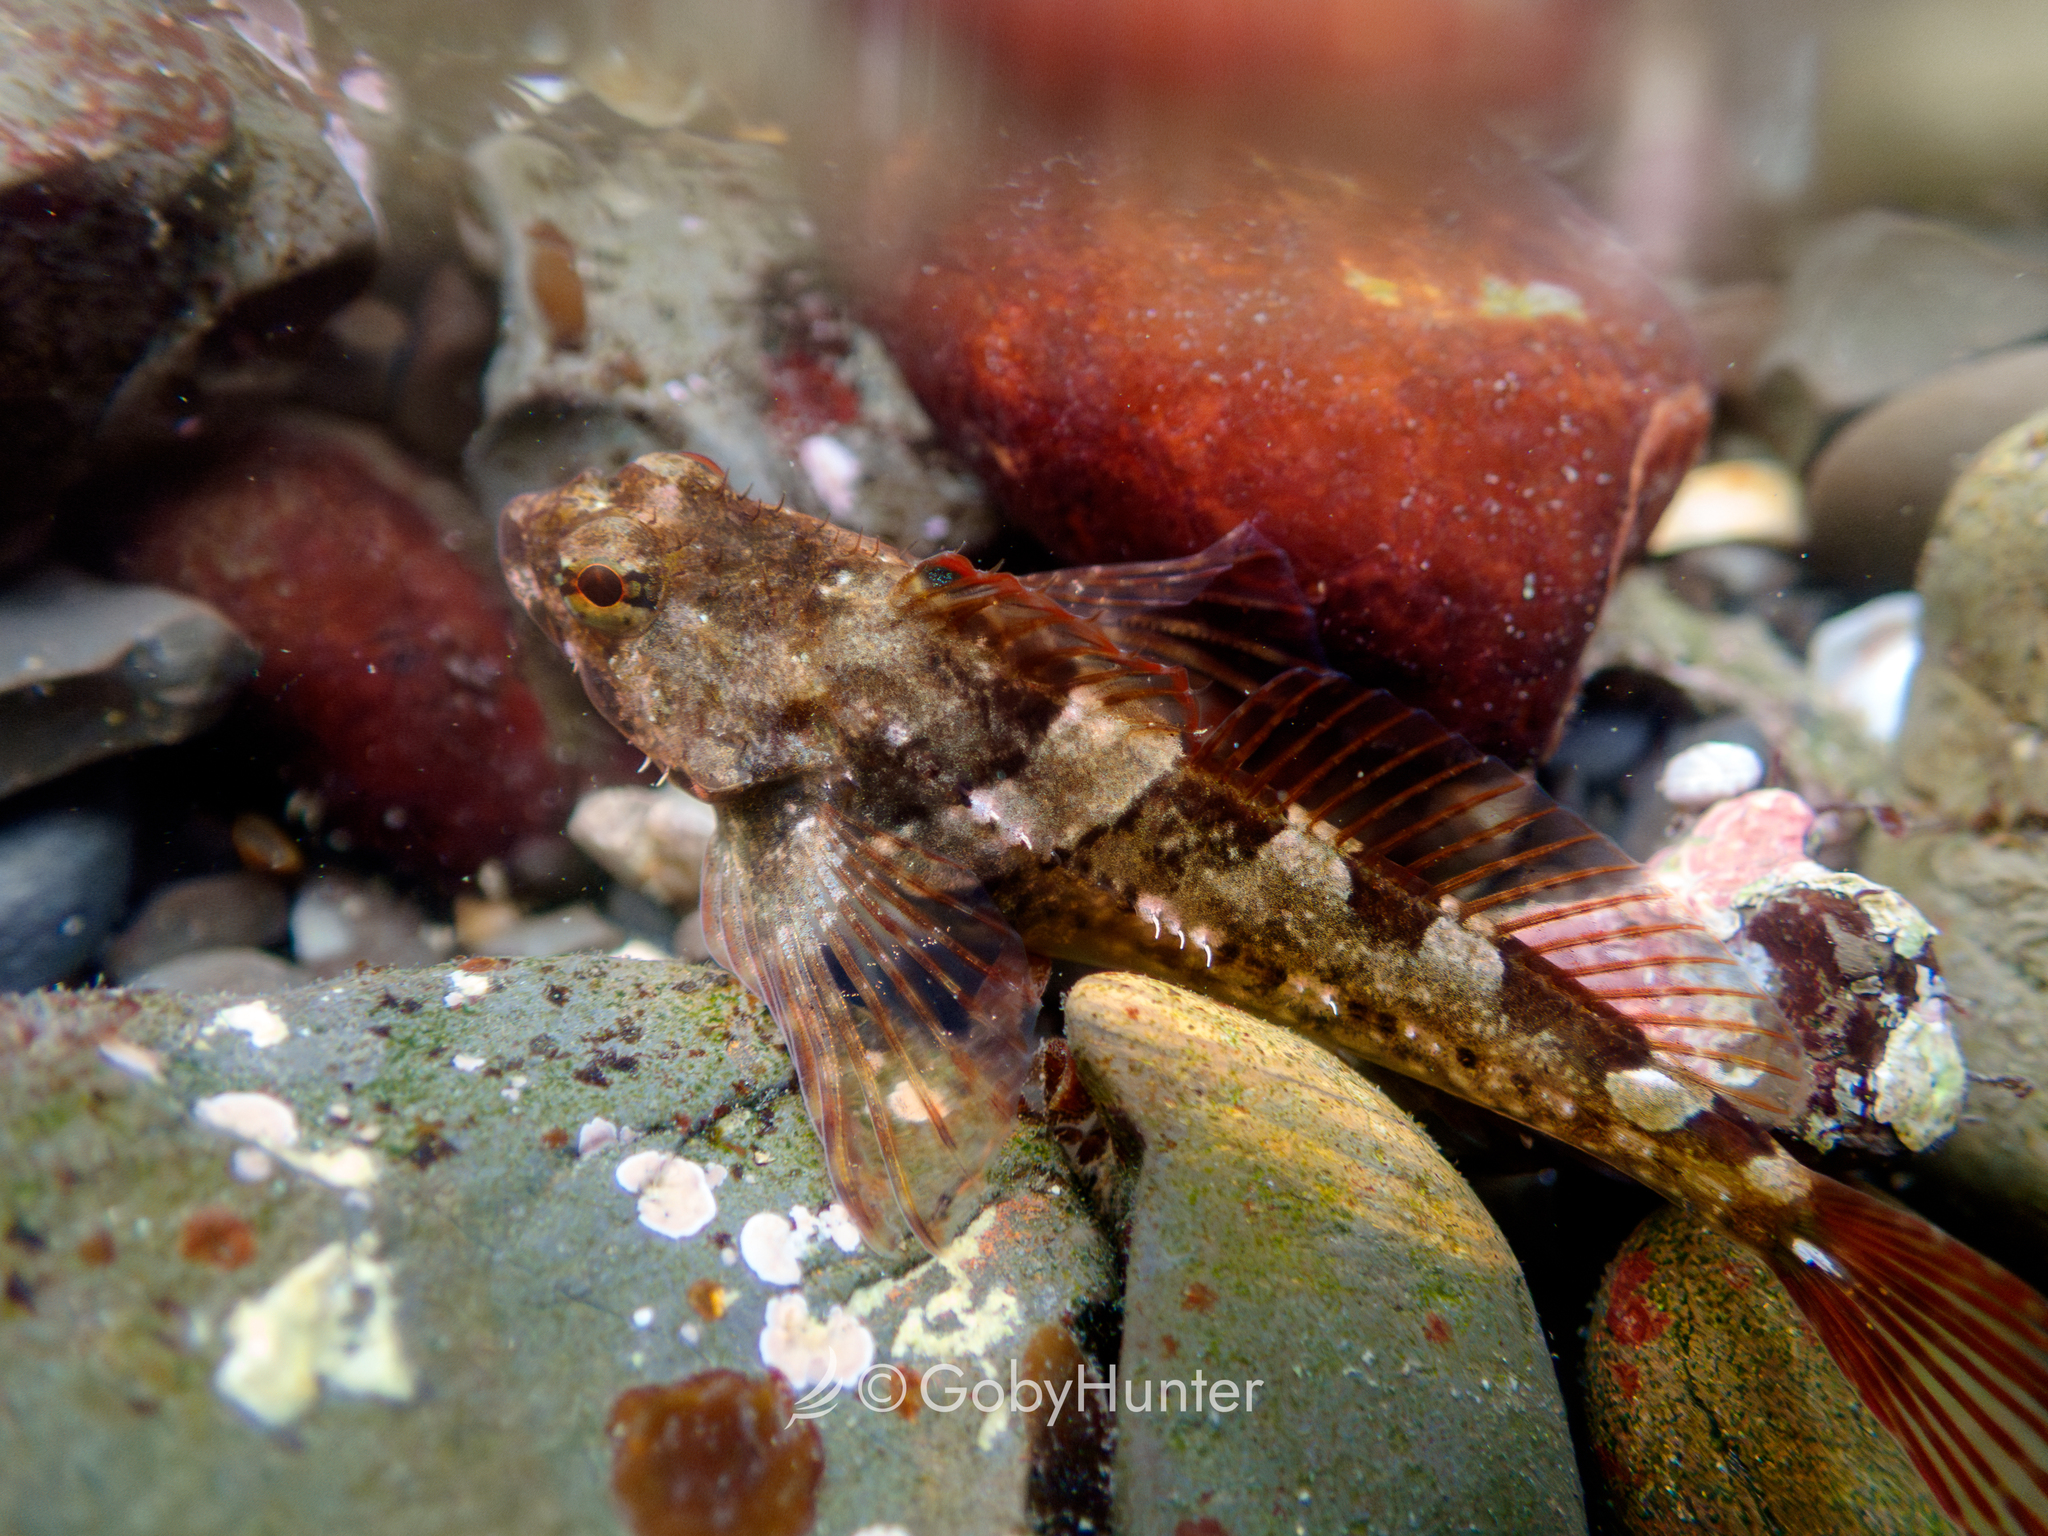
fish (species not among the labelled classes)